Julia Farnsworth House

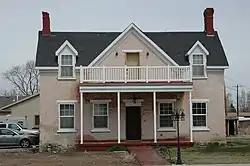

The Julia Farnsworth House, at 180 W. Center St. in Beaver, Utah, was built around 1885. It was listed on the National Register of Historic Places in 1982.